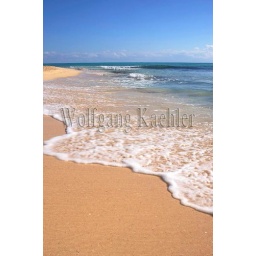
Mexico, near cancun, playa del carman, surf on white sand beach